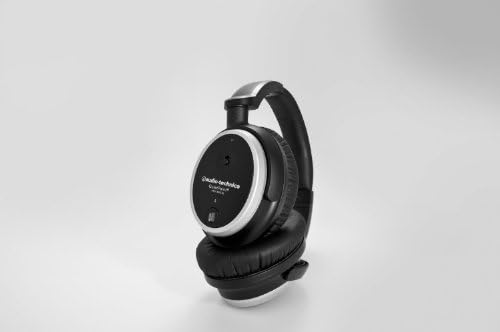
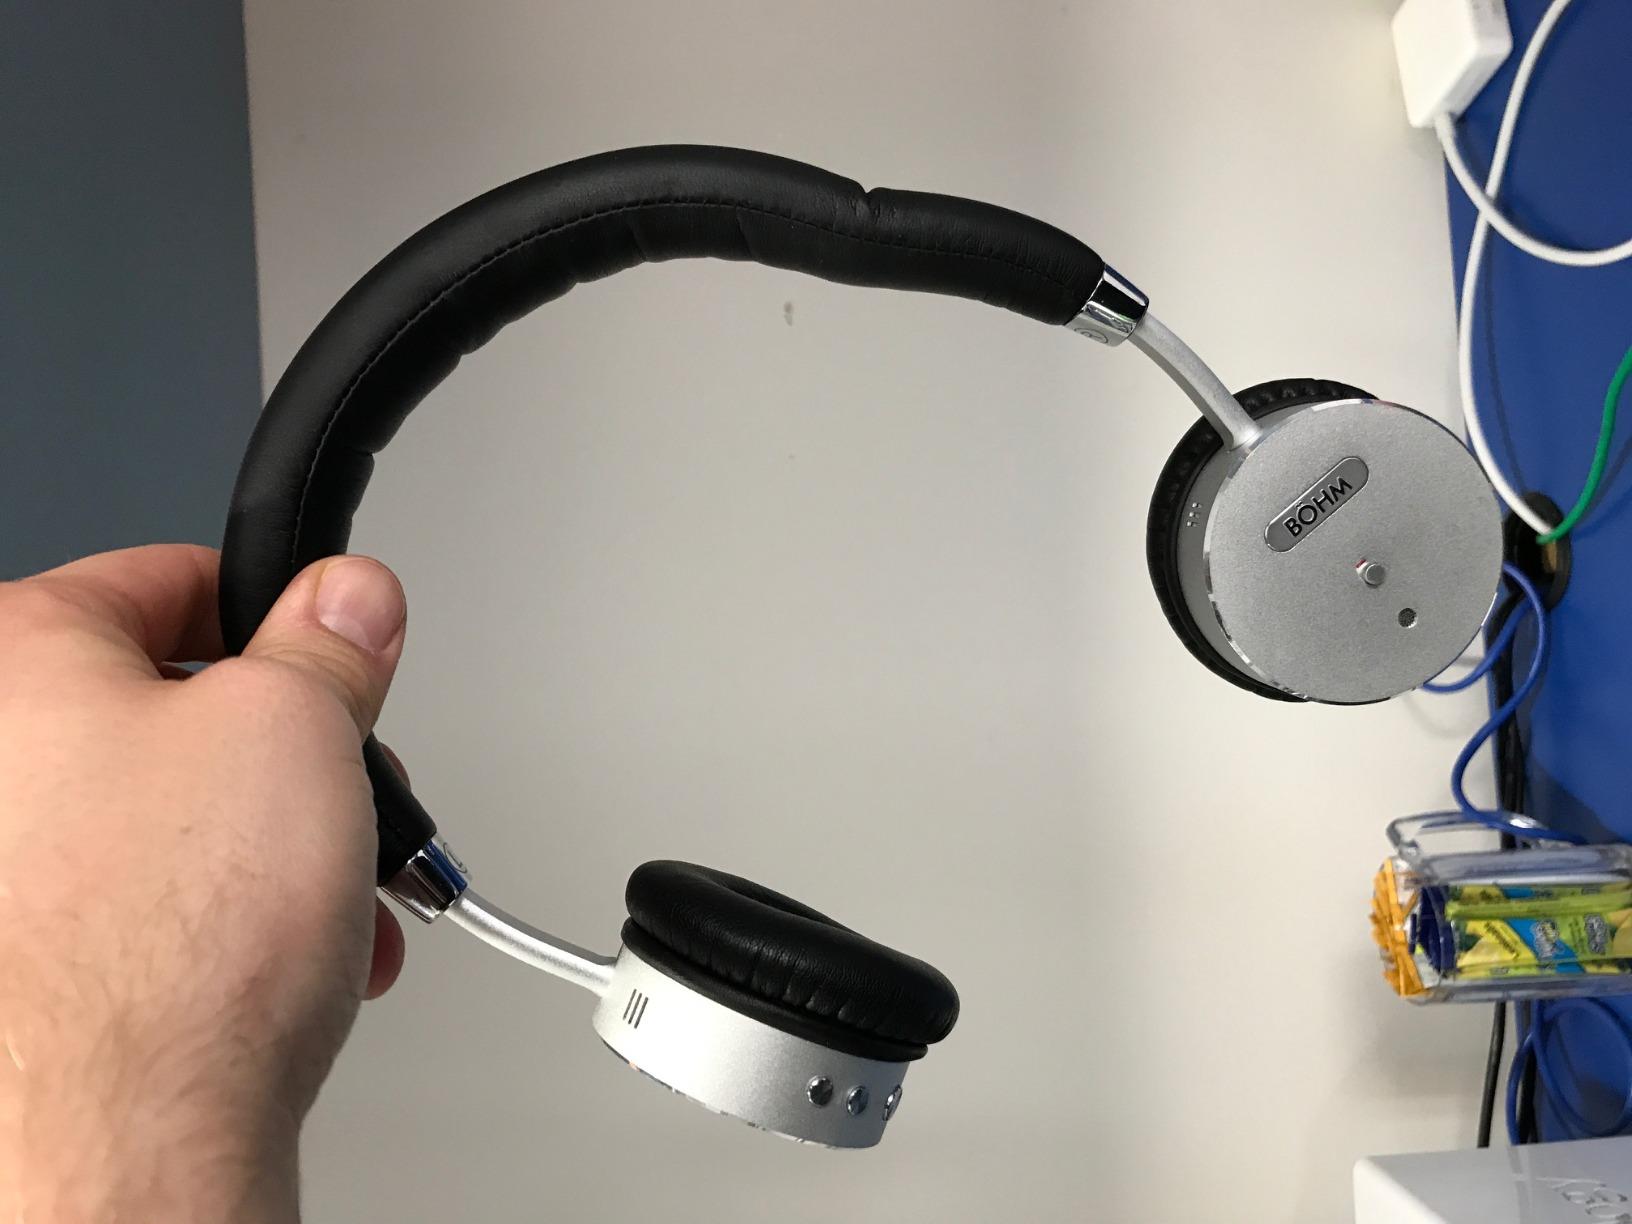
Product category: headphones
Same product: no